The Man of Mode

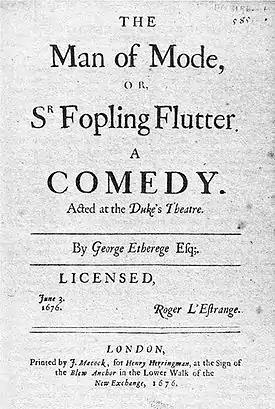
Frontispiece to George Etherege's "The Man of Mode" (1676).

The Man of Mode, or, Sir Fopling Flutter is a Restoration comedy by George Etherege, written in 1676. The play is set in Restoration London and follows the womanizer Dorimant as he tries to win over the young heiress Harriet and to disengage himself from his affair with Mrs. Loveit. Despite the subtitle, the fop Sir Fopling is only one of several minor characters and the rake Dorimant the protagonist.